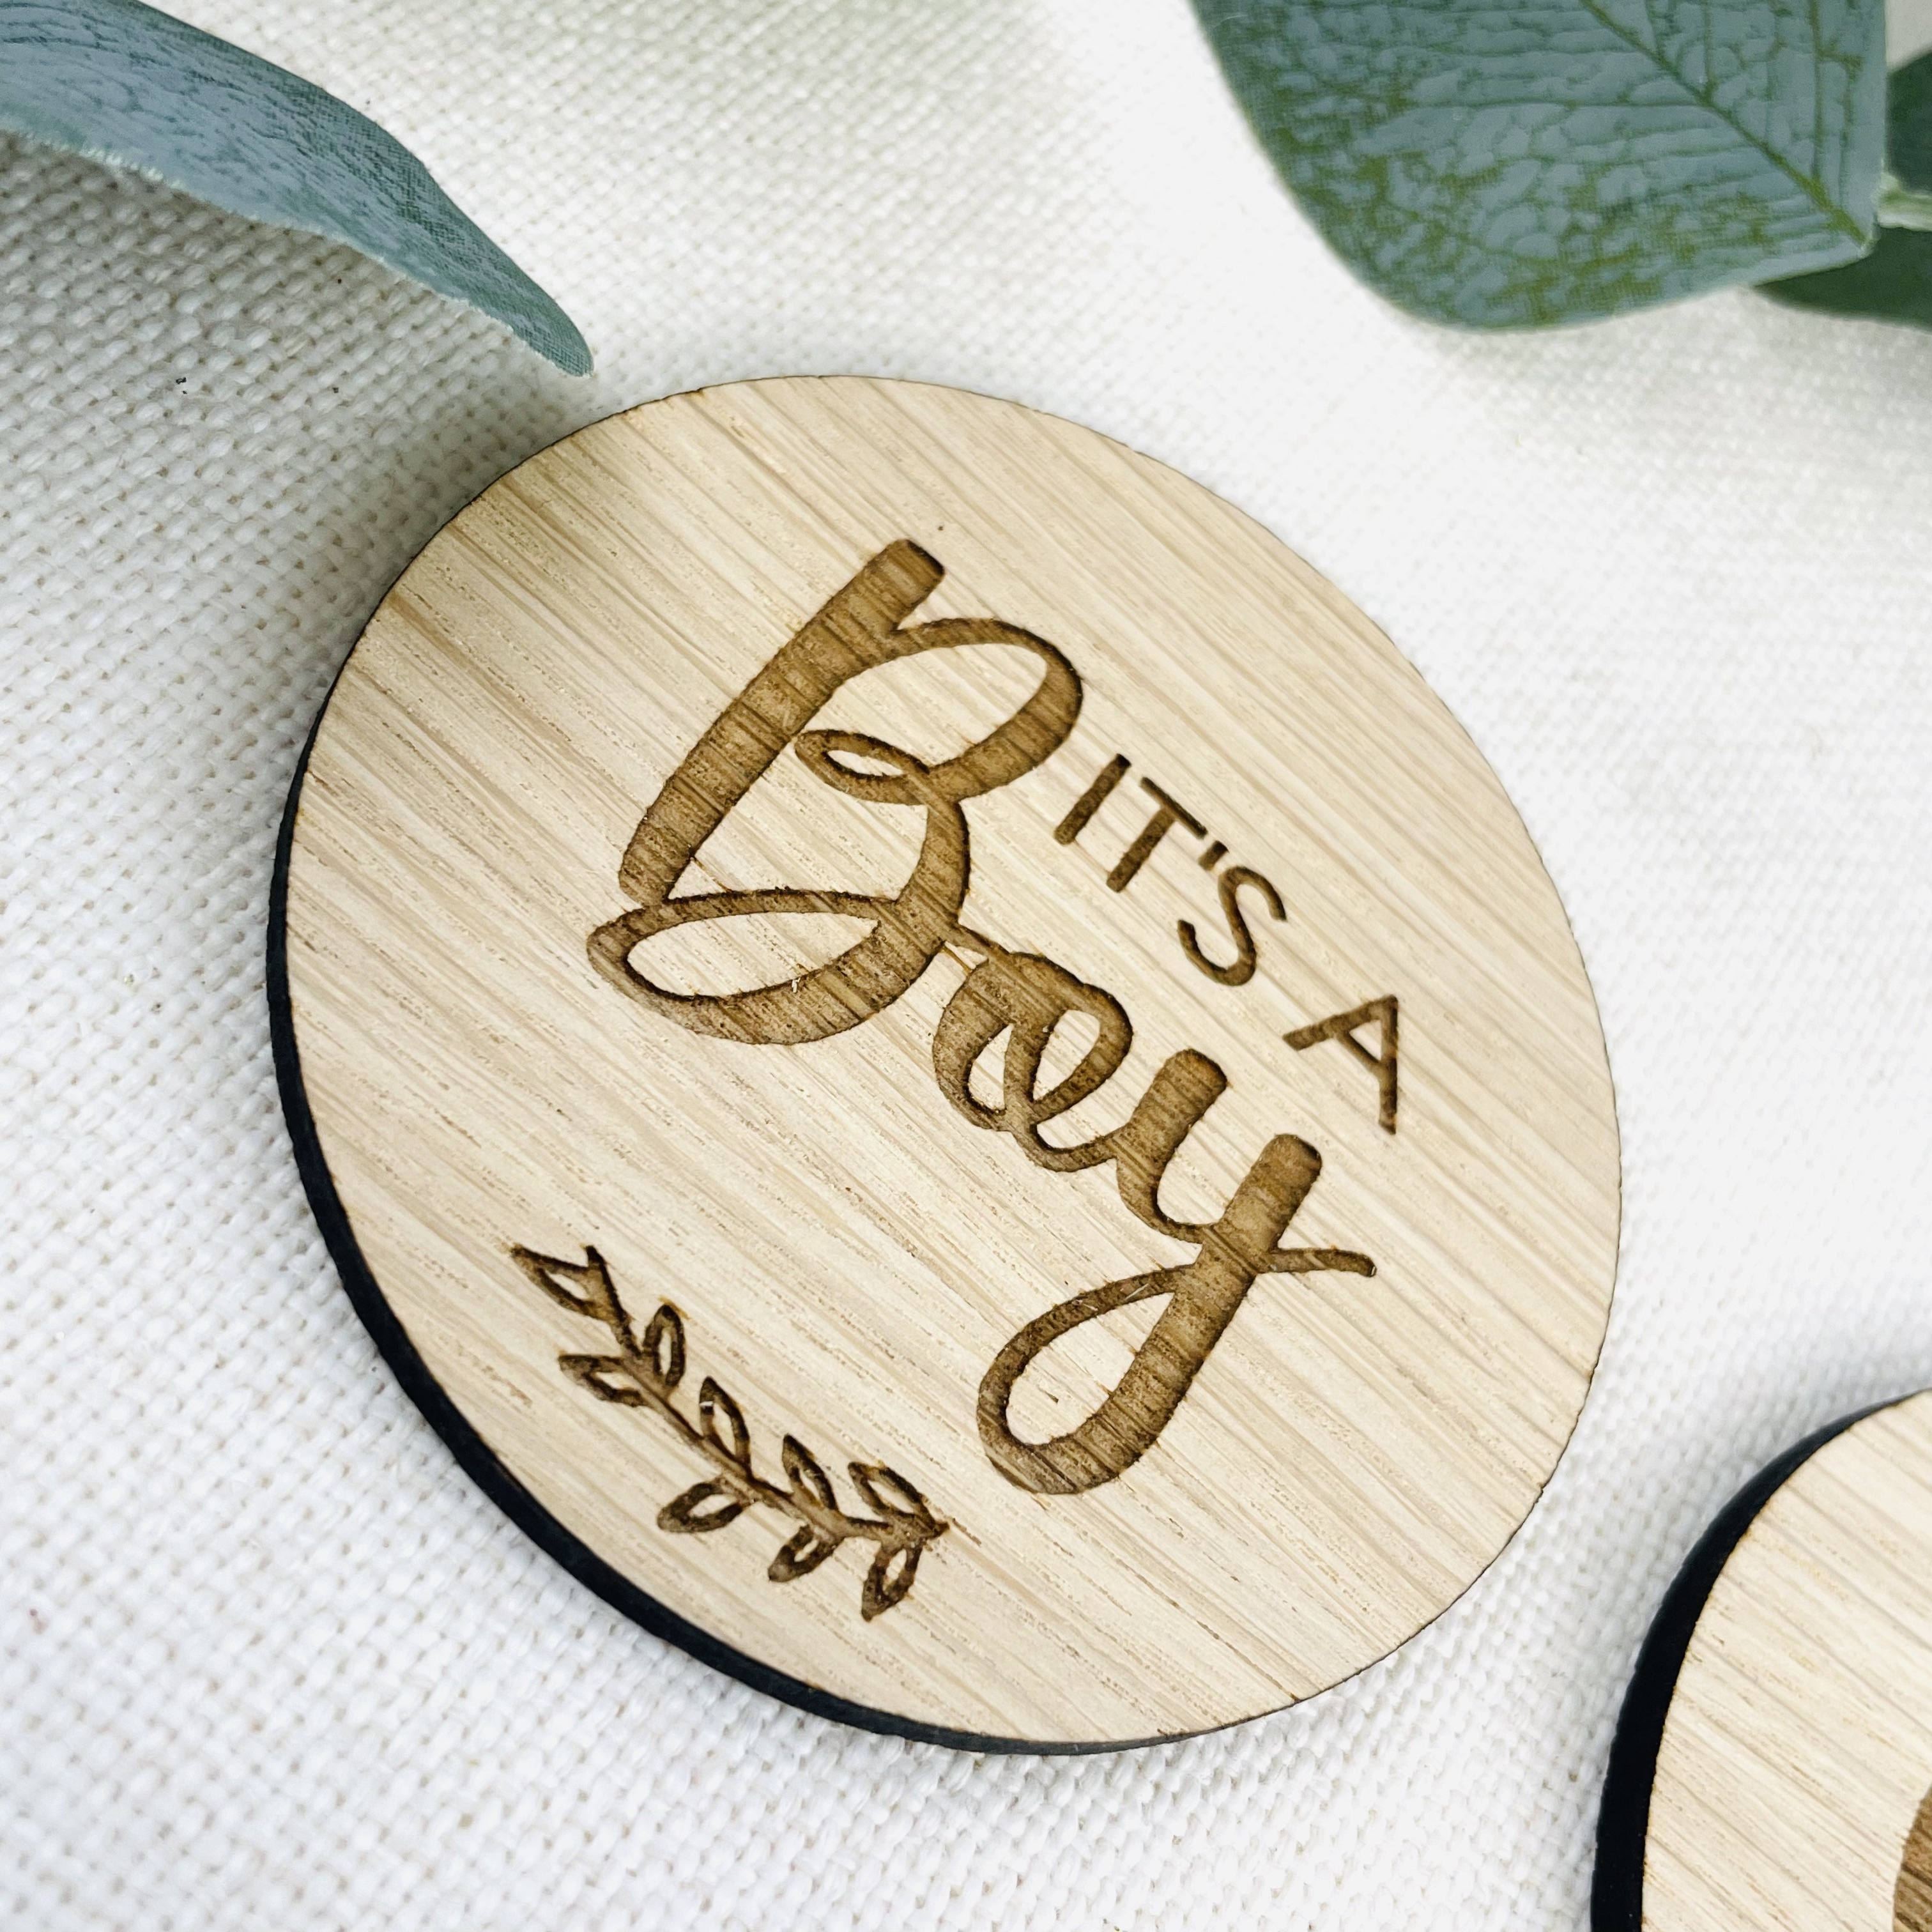
It's a Boy Wooden Disk
It's a Boy Wooden Circular Disk. Perfect for announcing your babies arrival or pregnancy reveal. Makes a lovely baby shower gift for the mummy to be. We also sell a personalised version of these wooden disks. Handmade in the UK and shipped within 24 hours of purchase. Laser engraved and cut from sustainable oak veneer wood, or white wood. 80mm tall by 4mm wide.
Brand: My Pretty Little Gifts
Category: Arts & Entertainment > Party & Celebration > Party Supplies > Response Cards